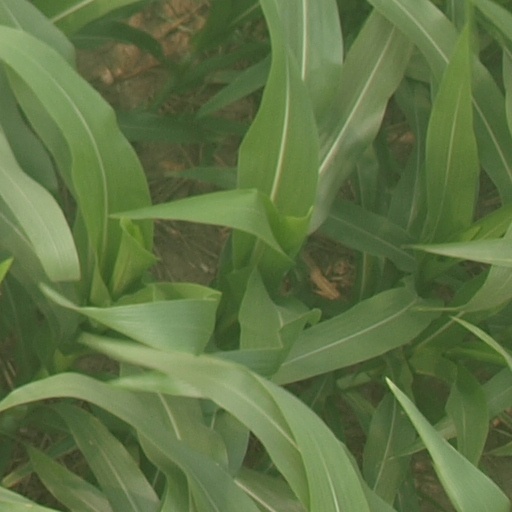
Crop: maize; corn